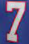
Number: 7